Perpetua (typeface)

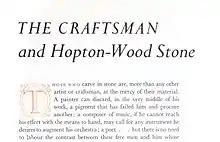
A 1947 publicity manual advertising Hopton Wood stone, a limestone often used by Eric Gill for his carvings. Perpetua Italic is used for the heading and Baskerville for body text.

Gill began work on Perpetua in 1925 at the request of Stanley Morison, typographical advisor to Monotype; they had met in 1913. Morison sought Gill's talent to design a new typeface for the foundry, asking for a "roman letter suitable for book reading, which while being new, was to be of general utility and in no respect unusual." In his memoir and assessment of Monotype's work, "A Tally of Types" (1953, after Gill's death), Morison claimed that he had chosen to collaborate with Gill because of a desire to create a new typeface on a pattern following no past model, and an impression that previous artistically inclined typefaces cut as niche products for the private use of fine press printing companies had been too eccentric:it still remained desirable to cut…an original face [which] required a living artist capable of the work. There was no lack of fine calligraphers or fine printers in Britain and Germany [but] the possibility was remote of securing from this source a satisfactory set of drawings of a new roman and italic suitable for work of every sort…with the possible exceptions of the Doves and Golden Type, their efforts had been new and peculiar...